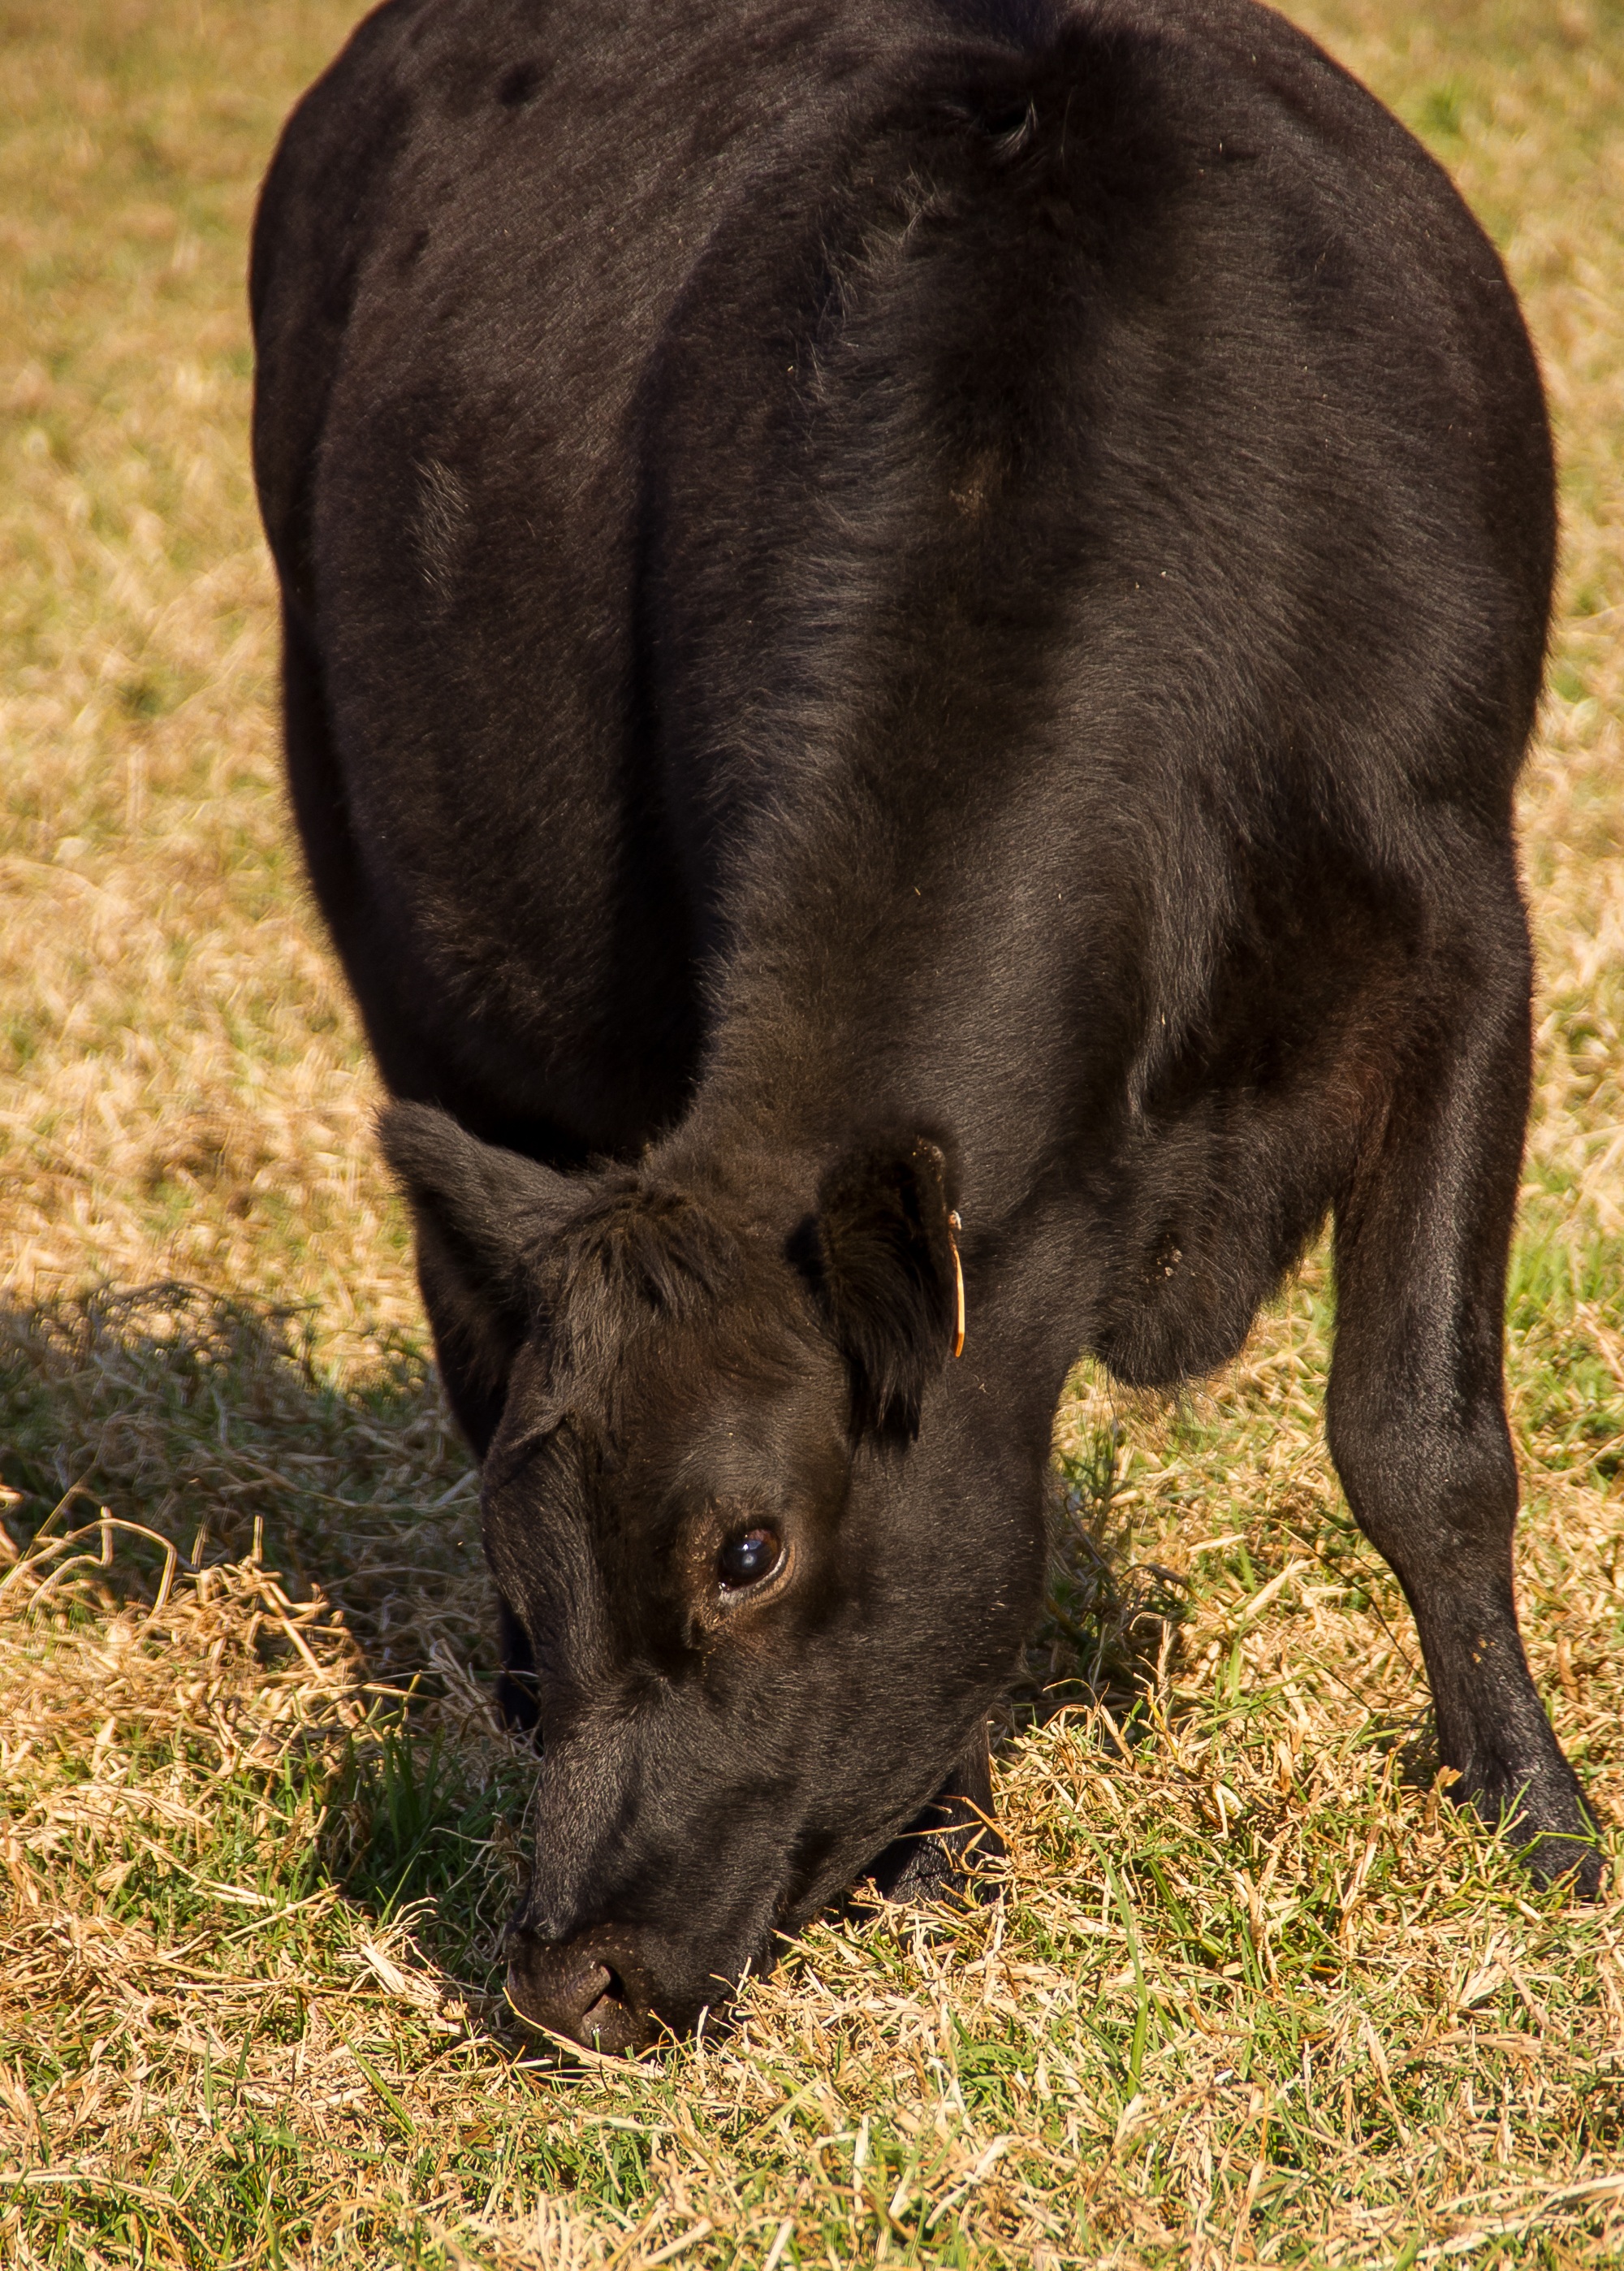
grass, farm, wildlife, rural, young, cow, cattle, pasture, grazing, mammal, black, beef, fauna, calf, australia, bull, eating, stock, vertebrate, bison, queensland, cattle like mammal